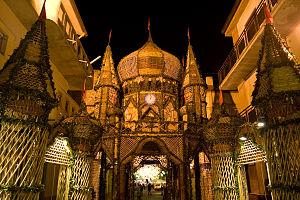
San Biagio Platani est une commune de la province d'Agrigente en Sicile.